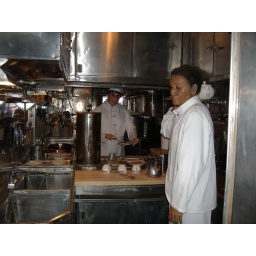
in the dining car